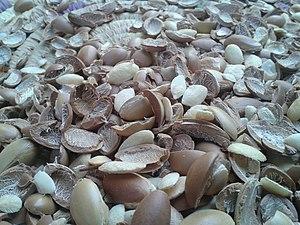
Les noyaux des fruits de l arganier sont très durs par contre les amandons qui sont cachés à leurs intérieurs sont fragils
L'huile d'argane ou d'argan est une huile végétale tirée de l'arganier, arbre endémique du Maroc et du Sud-Ouest algérien. Elle est très utilisée dans la cuisine traditionnelle du Souss.